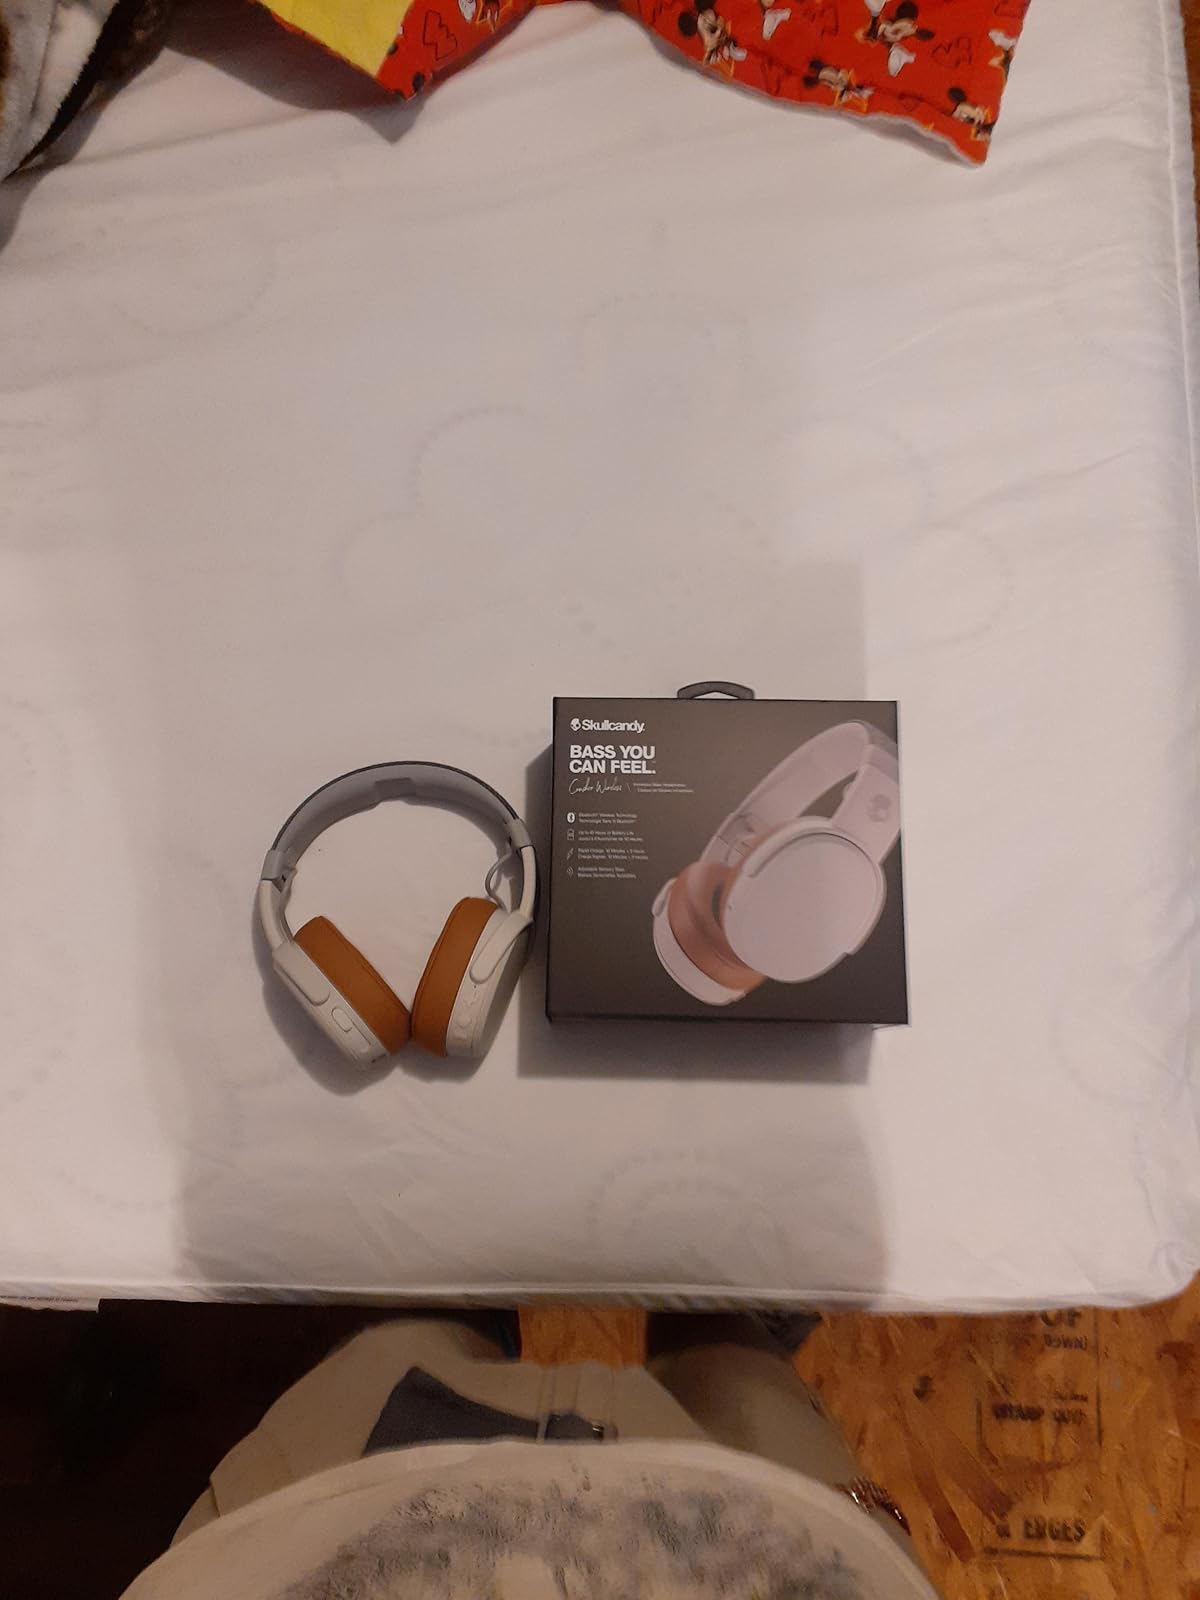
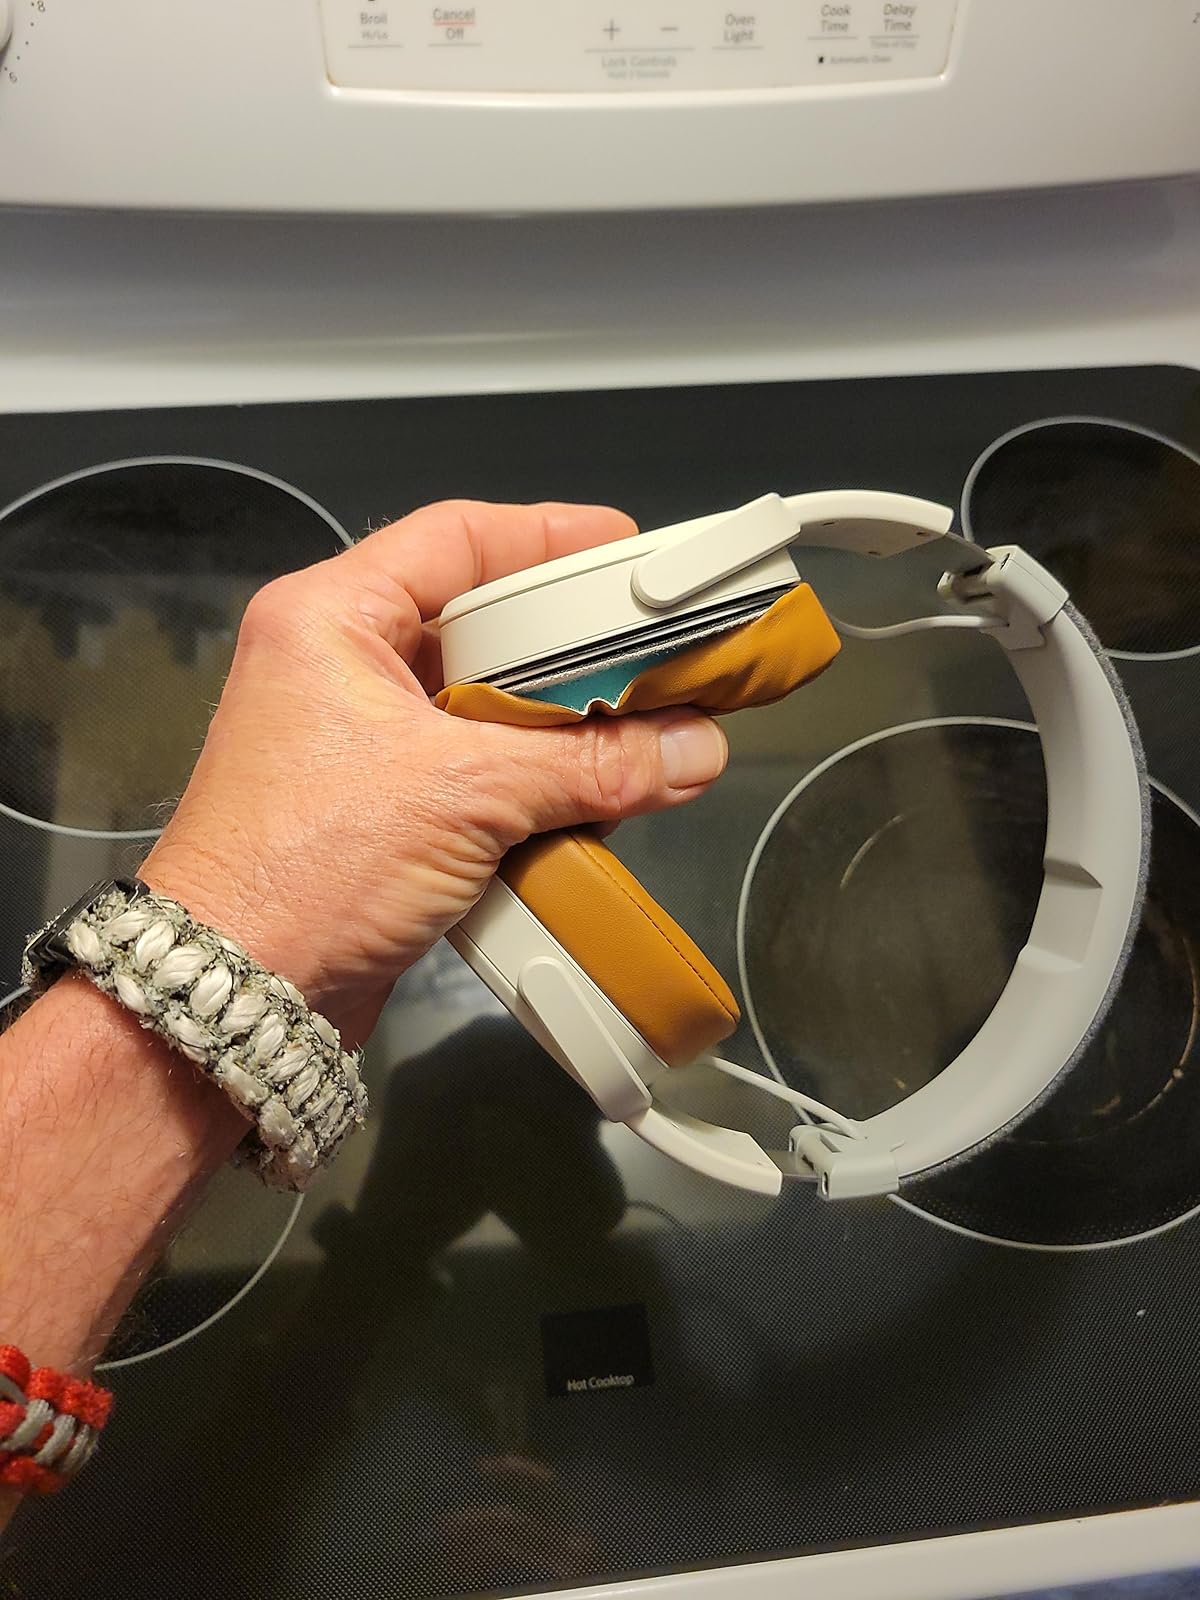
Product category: headphones
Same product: yes